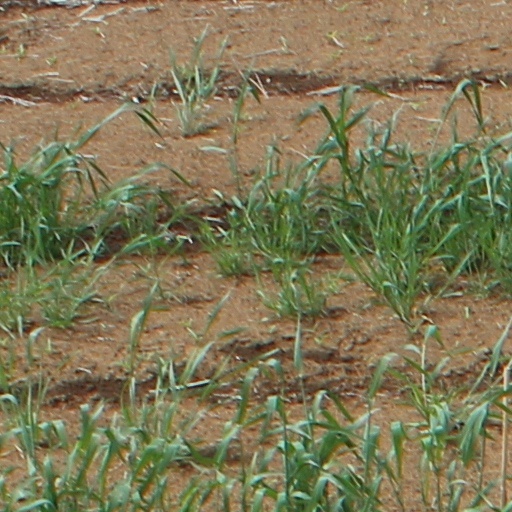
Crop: wheat